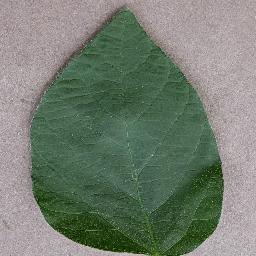
Label: Soybean___healthy